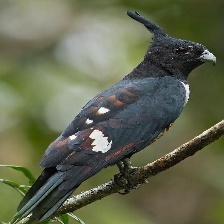
Species: BLACK BAZA
Scientific name: AVICEDA LEUPHOTES